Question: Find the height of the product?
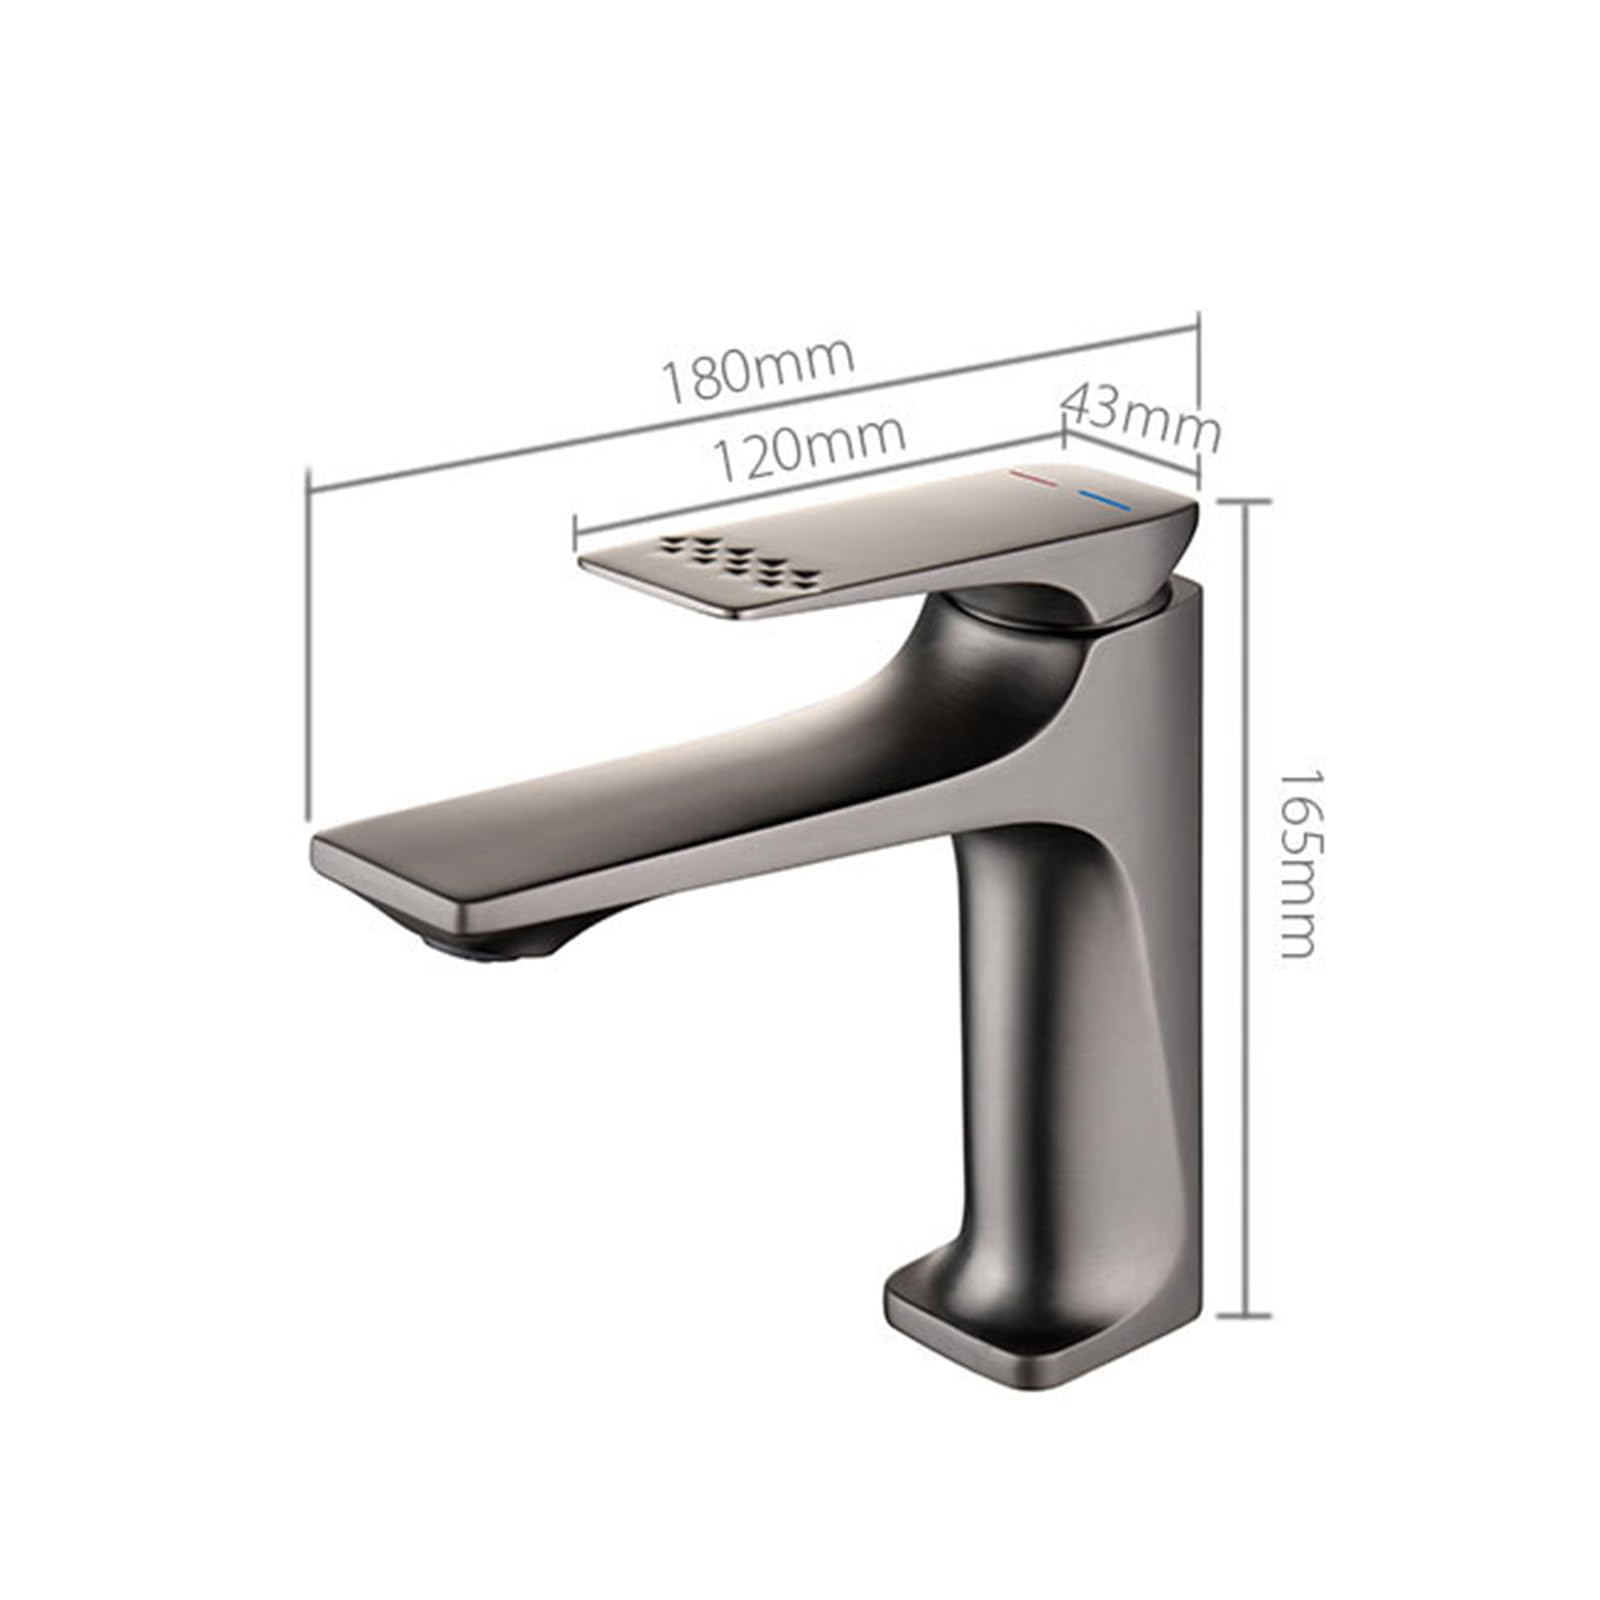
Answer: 165.0 millimetre